History of Delphi (software)

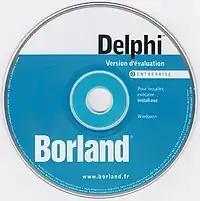
Delphi 6 trial version installation disc

Used by more Delphi developers than any other single version, Delphi 7 is one of the most successful IDEs created by Borland. Its stability, speed, and low hardware requirements led to active use through 2020.